Chinatowns in Toronto

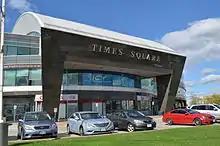
Time Square, a Chinese plaza on the Richmond Hill side of Highway 7. During the 1990s, wealthy Chinese immigrants moved to both Richmond Hill and Markham.

The Chinese communities in the adjacent cities of Markham and Richmond Hill emerged in the 1990s, when wealthy Chinese immigrants, primarily from Hong Kong, moved into both cities, and contain the largest concentration of Chinese people in Greater Toronto.